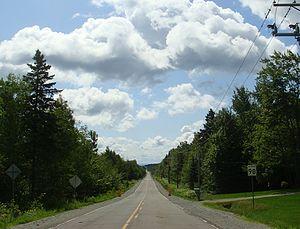
Photo de la route 283, près de Saint-Fabien-de-Panet, Québec, Canada.
La route 283 est une route régionale québécoise située sur la rive sud du fleuve Saint-Laurent. Elle dessert la région administrative de Chaudière-Appalaches.